Gregory Gillespie

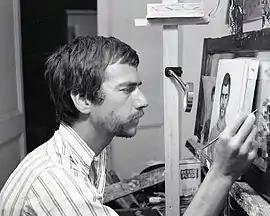
Gillespie with self-portrait in his Rome studio c. 1969

Gillespie was born in Roselle Park, New Jersey. After graduating from high school, he became a nondegree student at Cooper Union in New York. In 1959 Gillespie married Frances Cohen (1939–1998), who was also an artist, and the following year they moved to San Francisco where Gillespie studied at the San Francisco Art Institute.